PFC CSKA Moscow

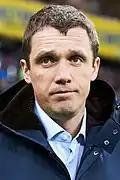
Viktor Goncharenko

On 21 July 2018, Goncharenko extended his contract until the end of the 2019/20 season. During the summer of 2018 CSKA lost many of its leaders: Aleksei and Vasili Berezutski and Sergei Ignashevich finished their careers as professional players; Alexandr Golovin was bought by AS Monaco; Pontus Wernbloom became a PAOK player and Bibras Natcho went to Olympiacos. However, at the start of that season CSKA showed good results, being at the top-three in Russian champions table and beating Real Madrid in Champions League group stage in both home and away matches (1–0 in Moscow and 3–0 in Madrid).